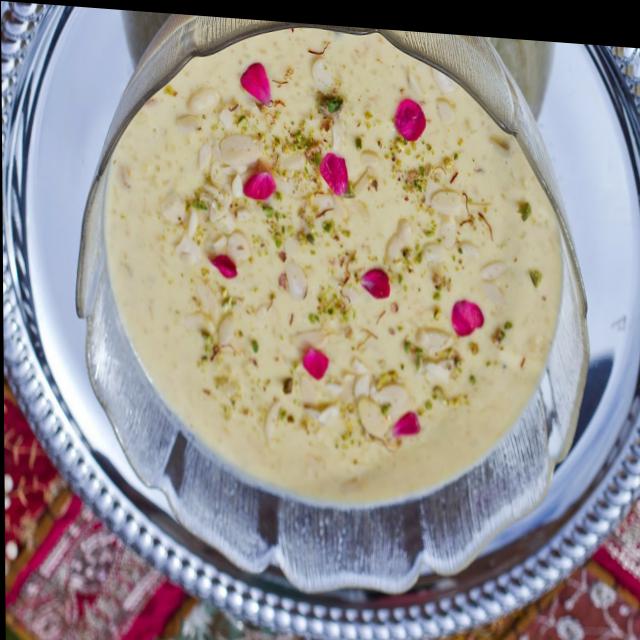
Dish: kheer